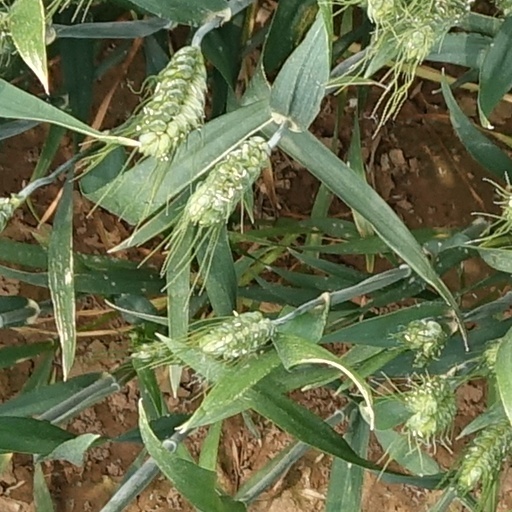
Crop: wheat